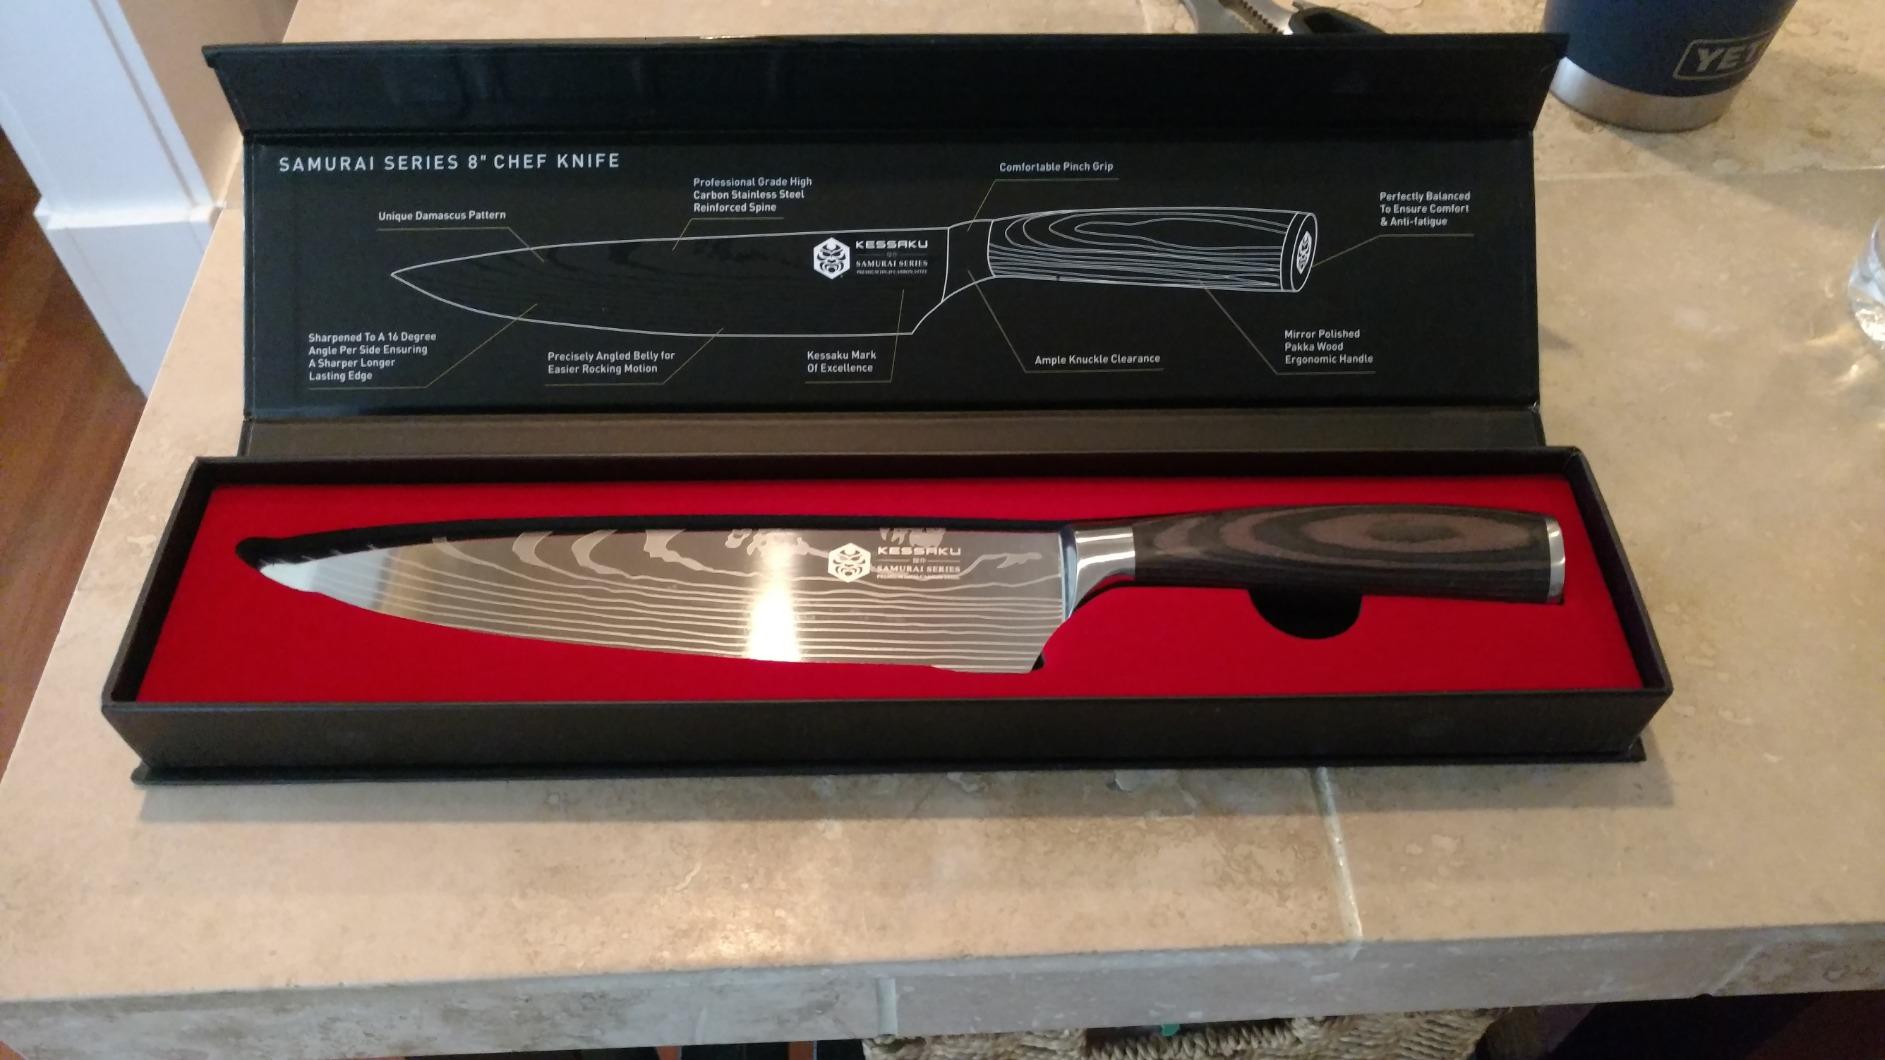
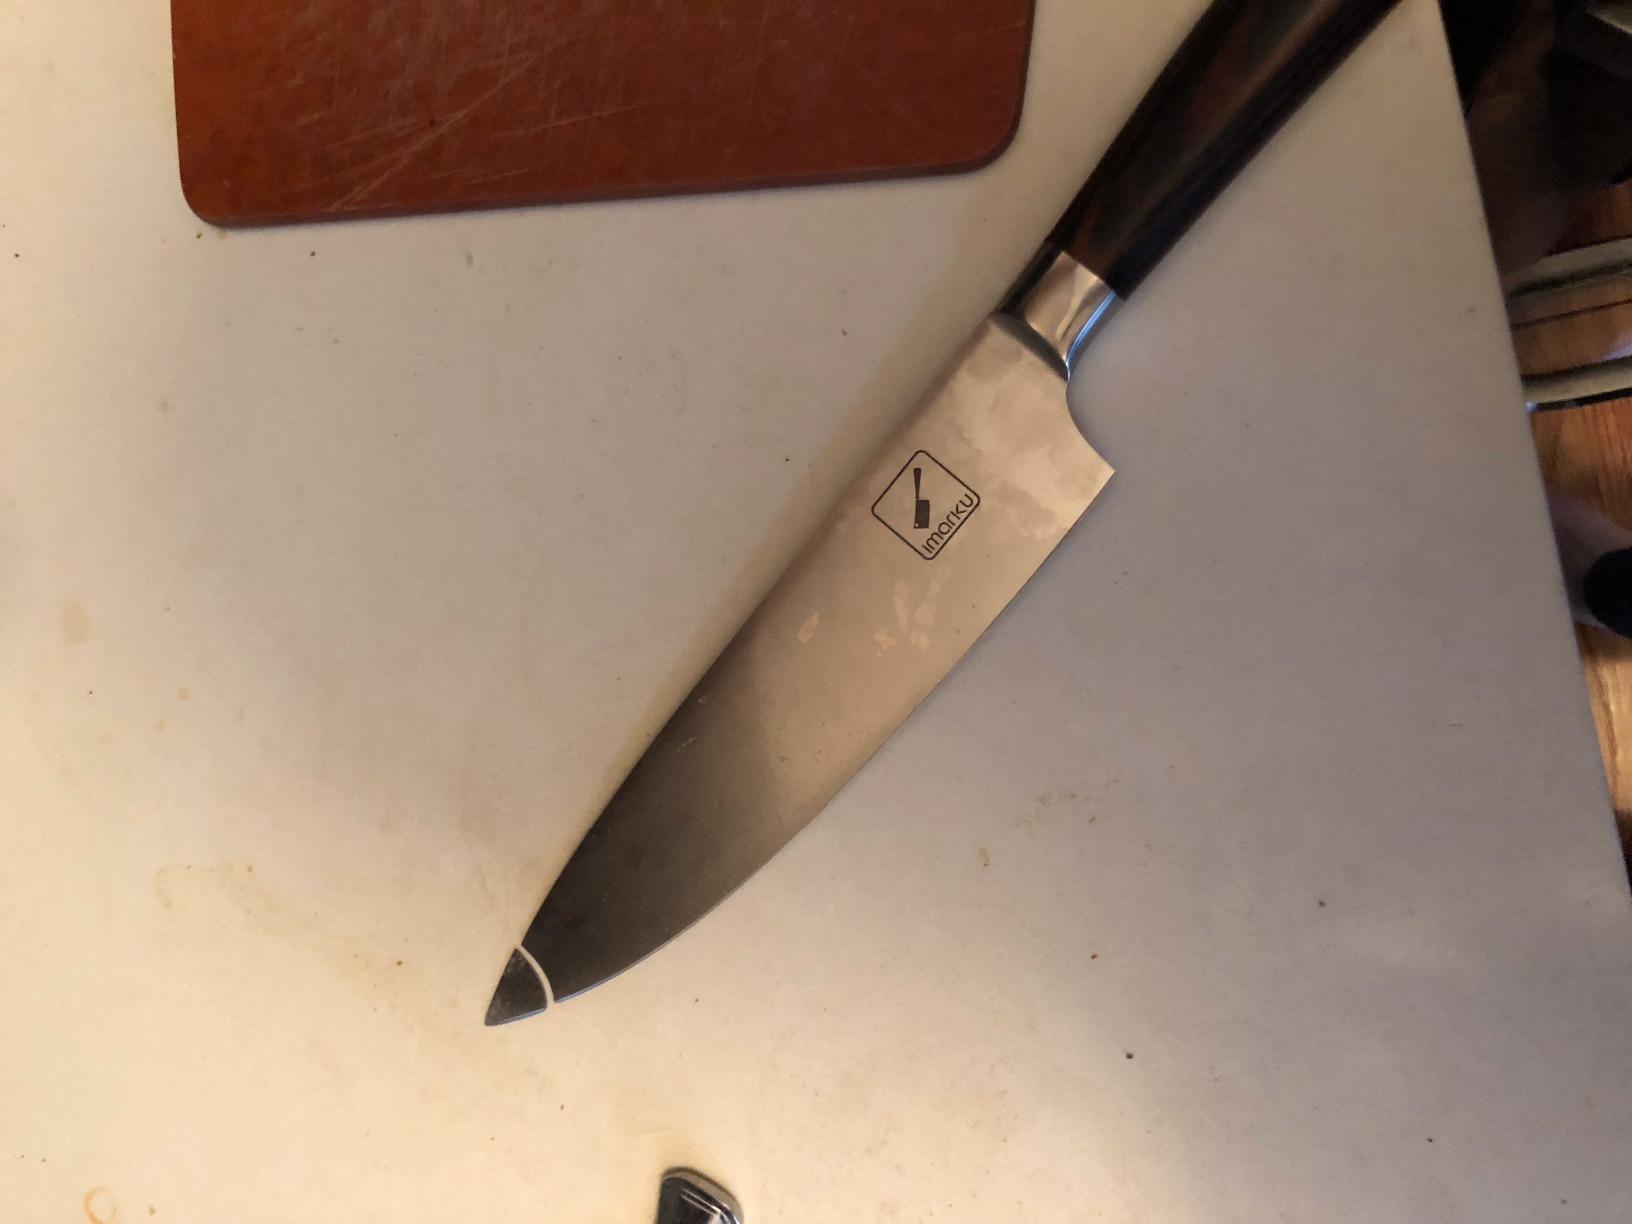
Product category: items_knife
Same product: no